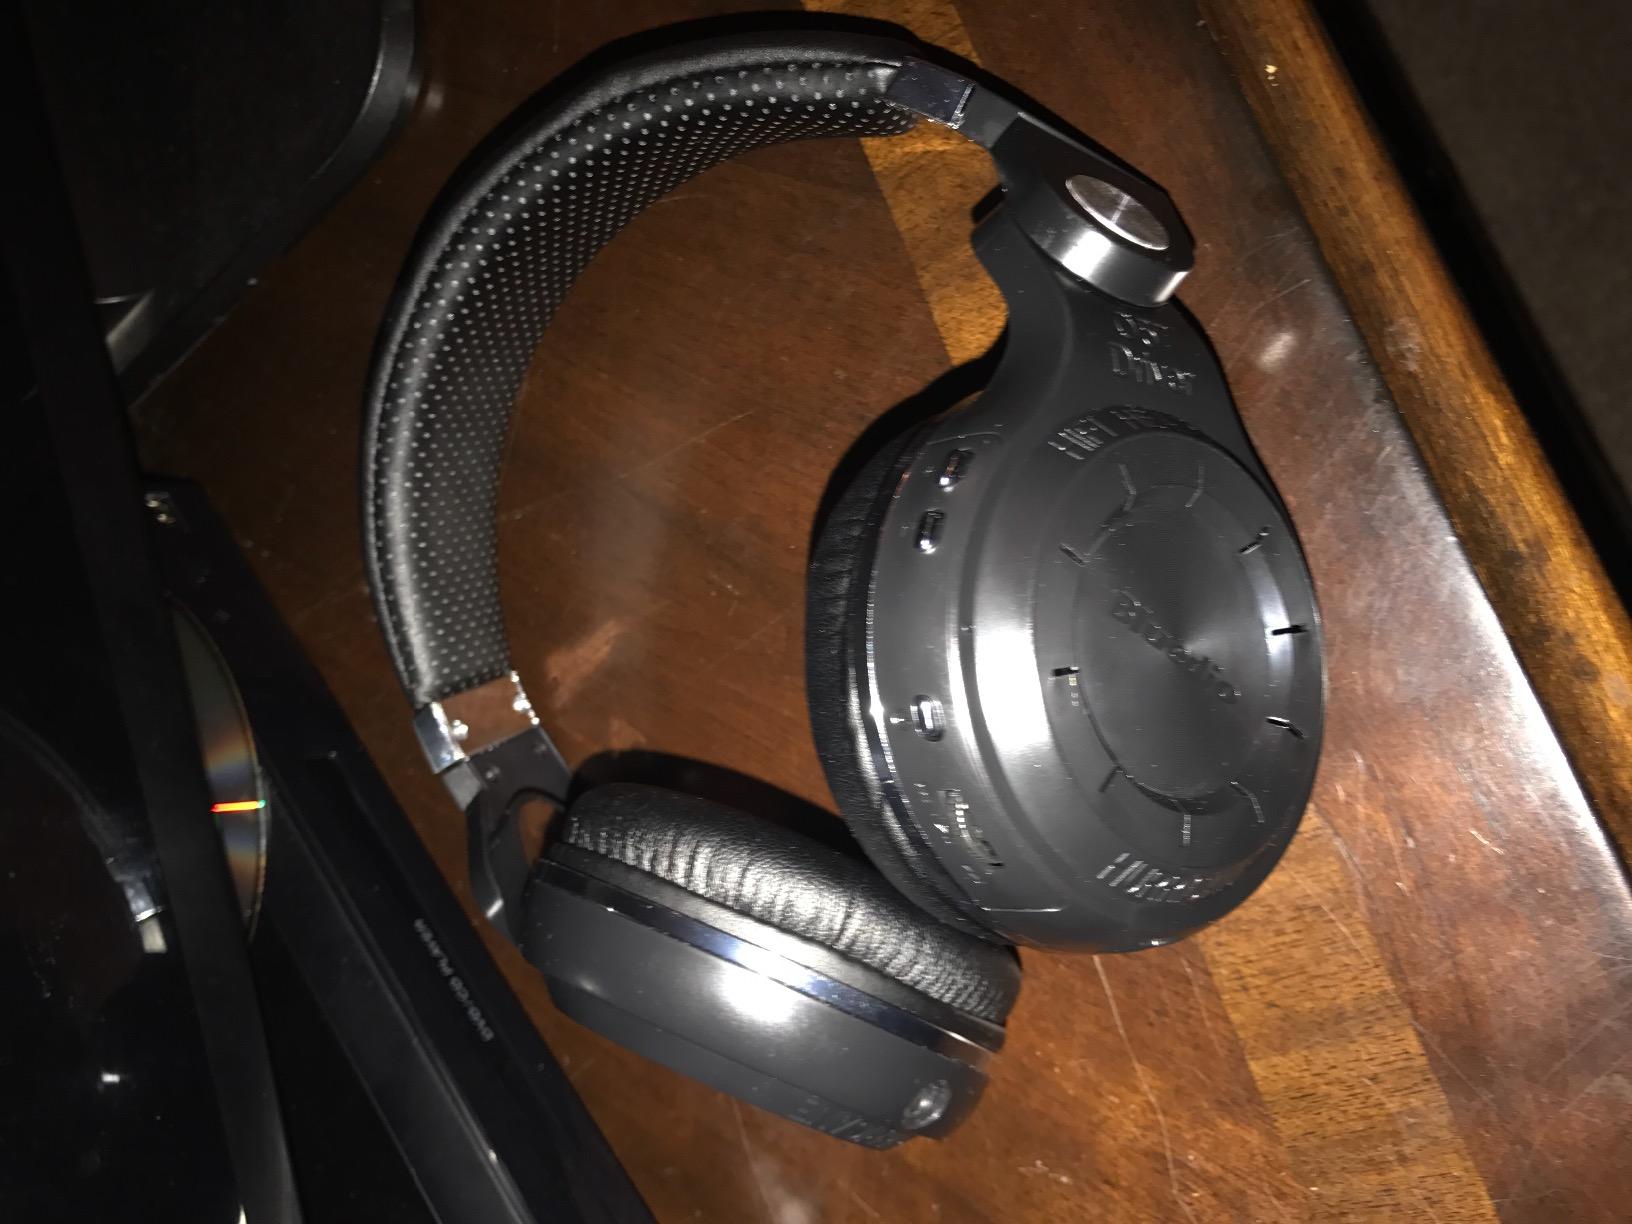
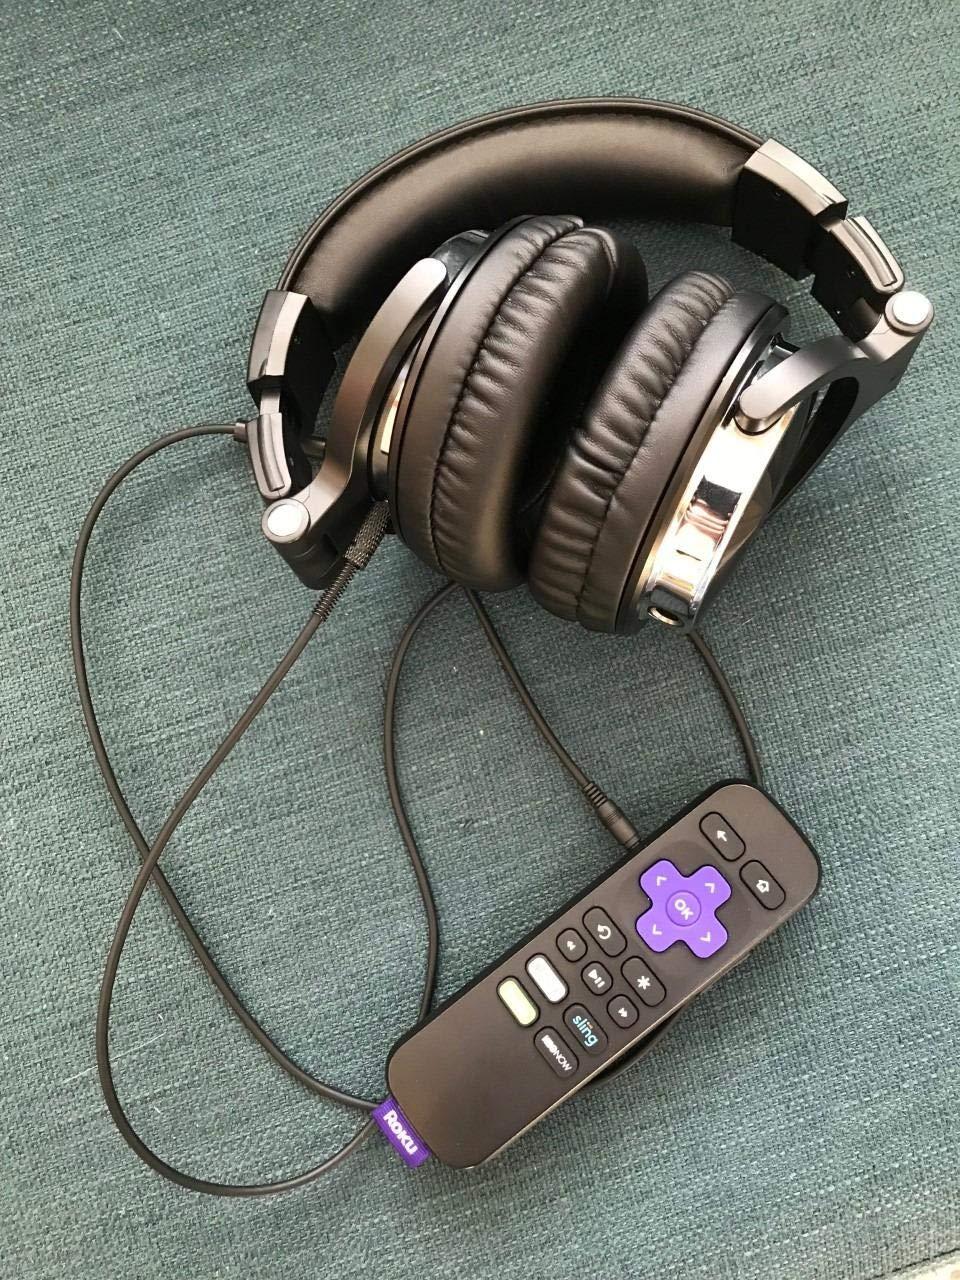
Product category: headphones
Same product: no